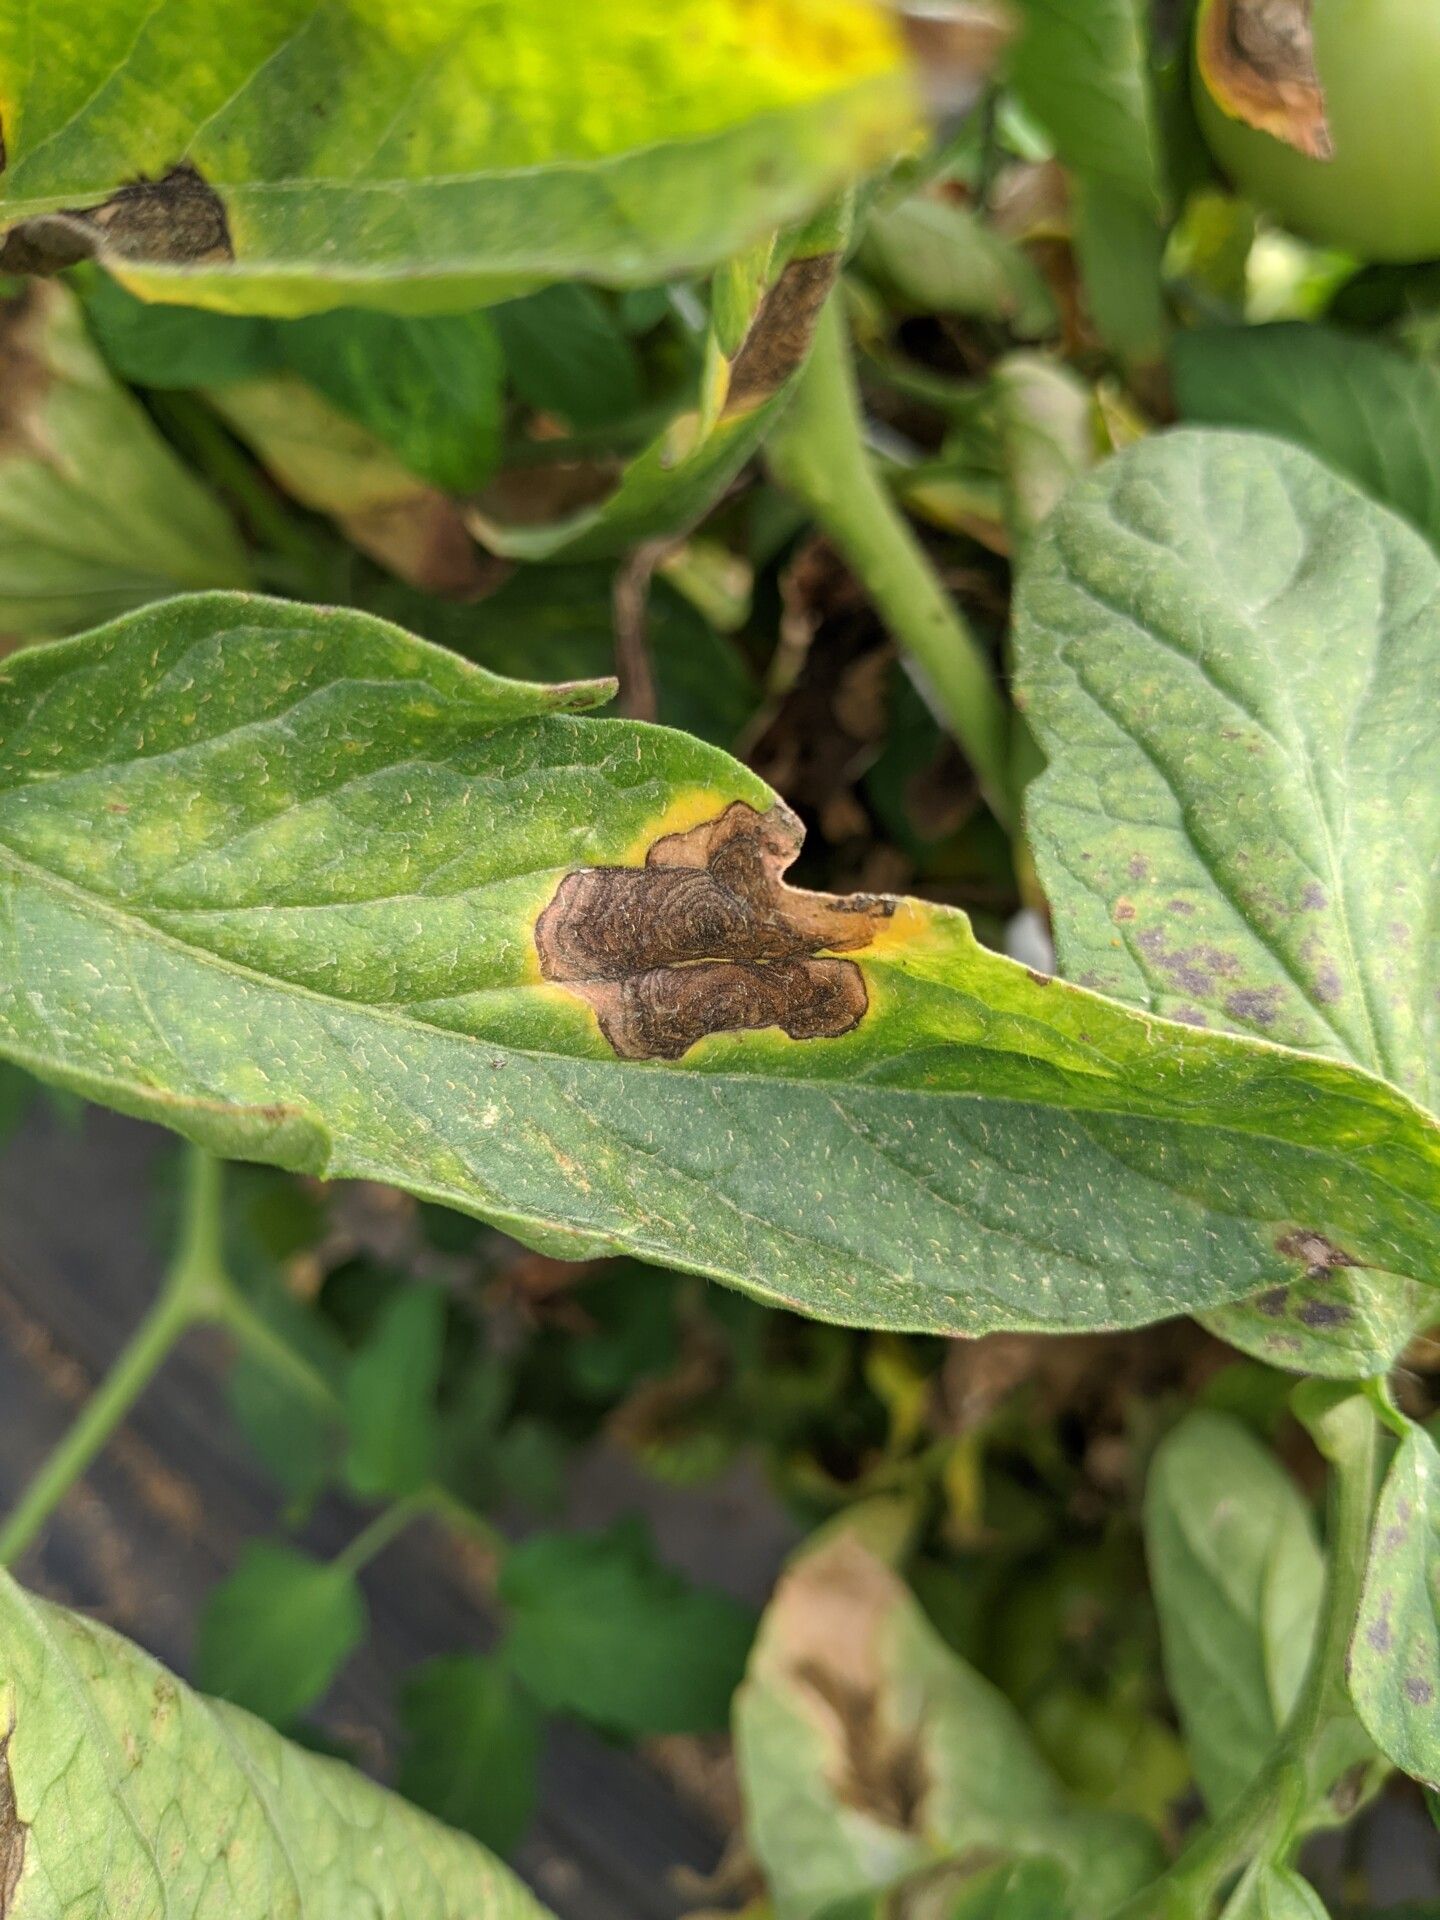
Plant: Tomato
Disease: tomato early blight